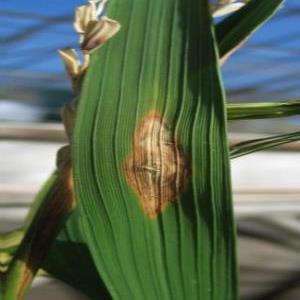
Disease: Blast